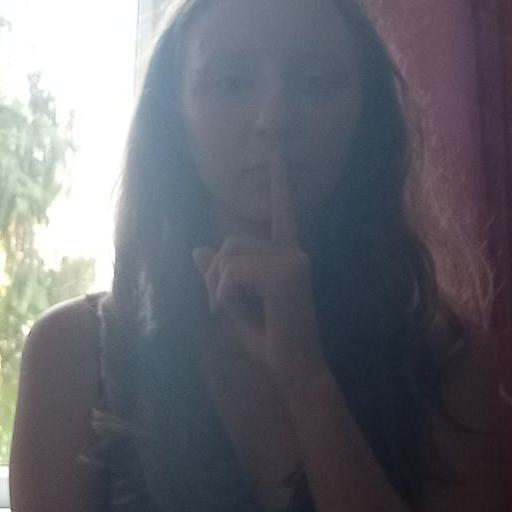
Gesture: mute